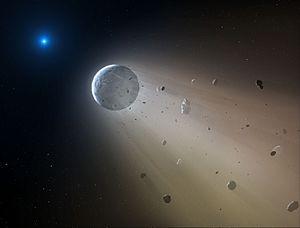
WD 1145+017 b, aussi nommé EPIC 201563164.01, est une planète mineure extrasolaire confirmée, probablement rocheuse, en orbite autour de l'étoile naine blanche WD 1145+017. Elle a été découverte dans le cadre de la mission K2 du télescope spatial Kepler de la NASA. Elle se situe à environ 570 années-lumière de la Terre dans la constellation de la Vierge. L'objet a été trouvé par la méthode des transits. Cette planète mineure est notable car il s'agit de la première observation du transit d'un objet devant une naine blanche, ce qui fournit des indices de ses interactions possibles lorsque son étoile mère a atteint la fin de sa durée de vie comme géante rouge.